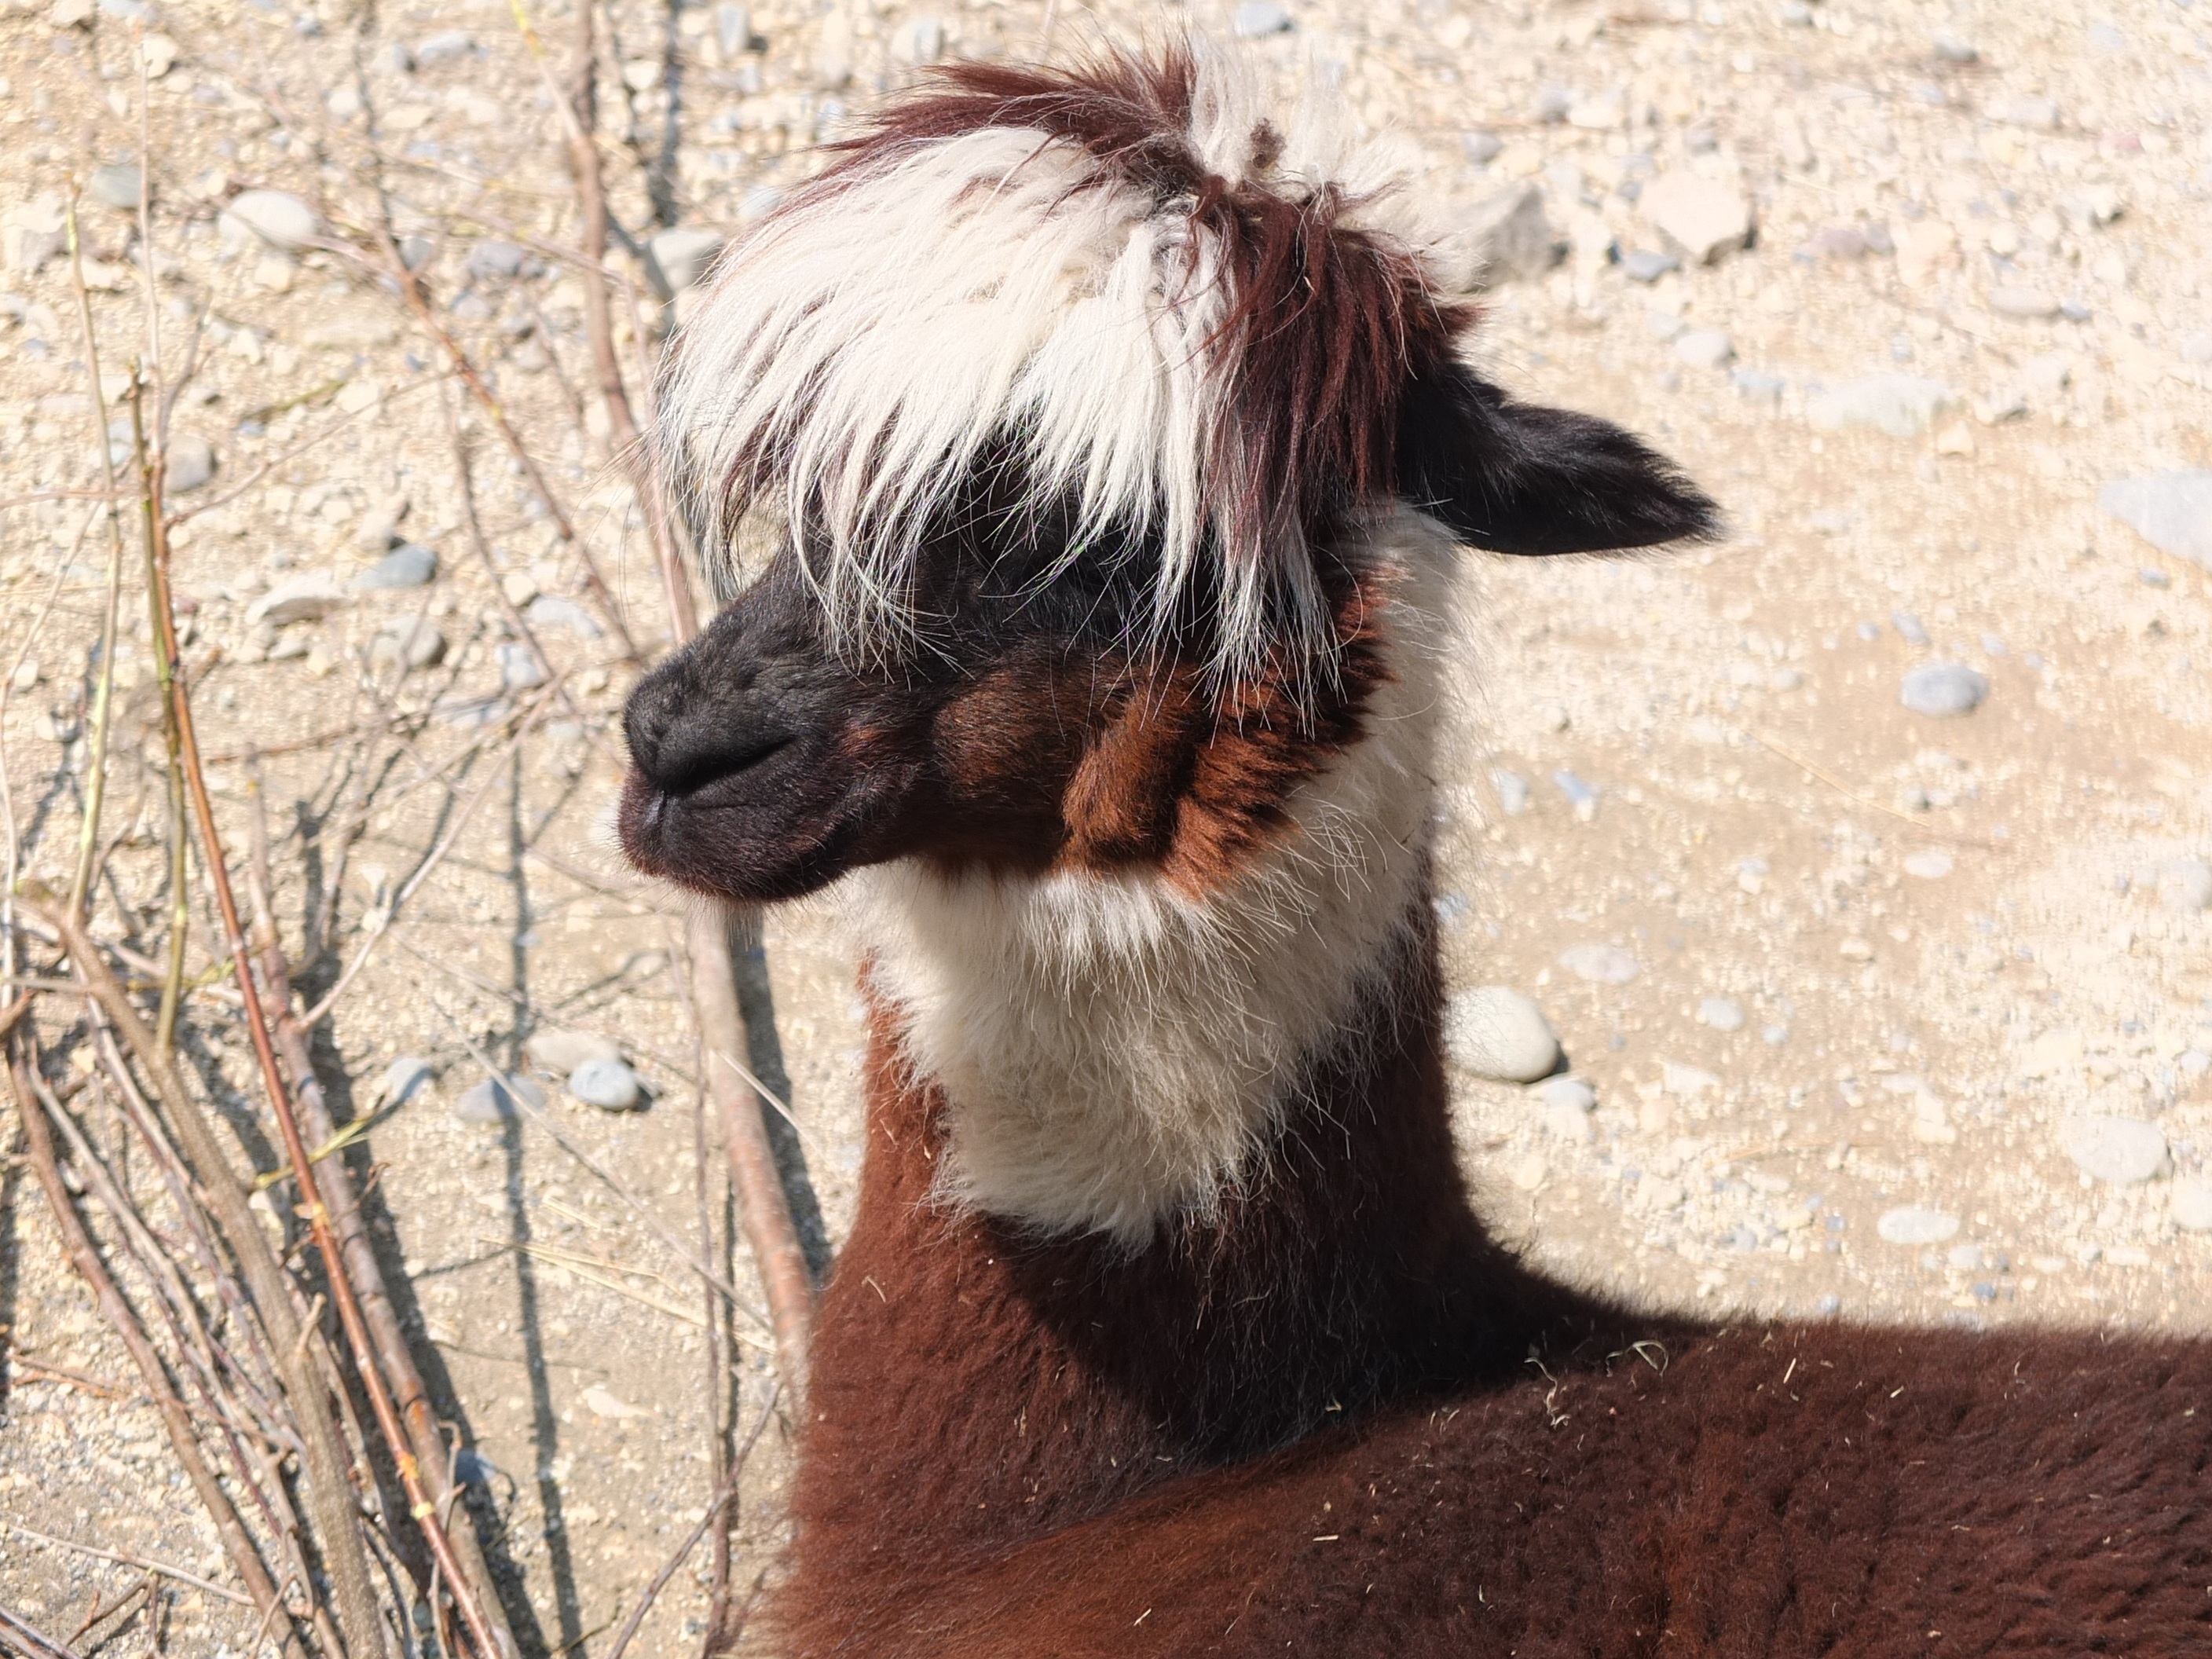
hair, zoo, portrait, fluffy, mammal, fauna, llama, alpaca, head, lama, vertebrate, animal world